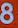
Number: 8